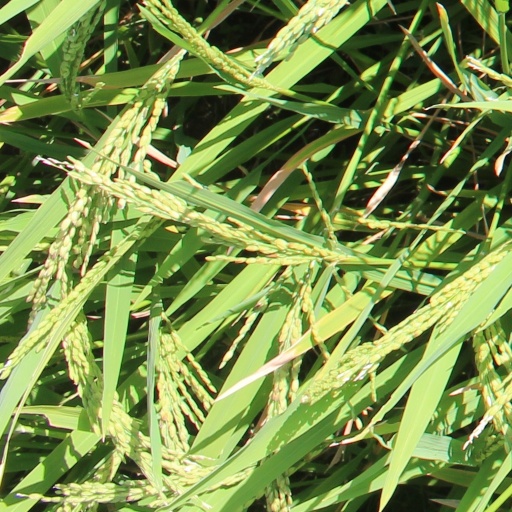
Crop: rice